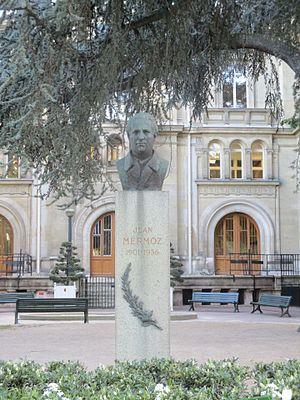
Buste de Jean Mermoz donnant sur le boulevard du même nom à Neuilly-sur-Seine.